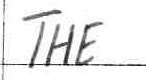
Label: the